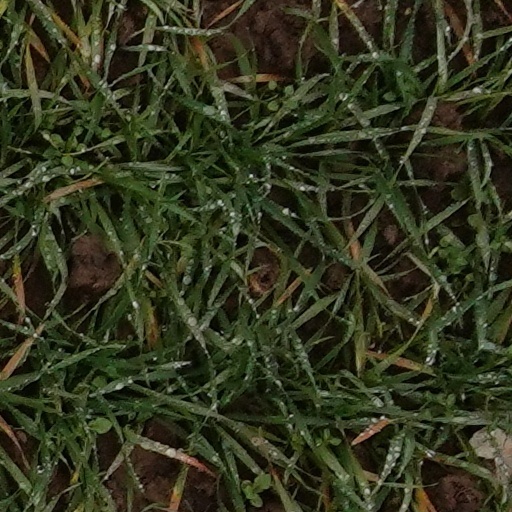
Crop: wheat